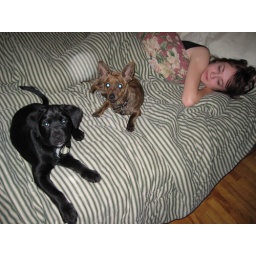
The boys and gal in bed